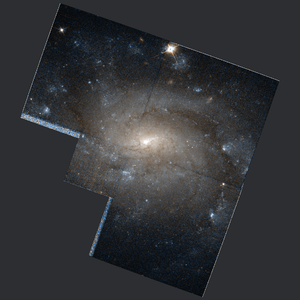
NGC 4487 est une galaxie spirale intermédiaire située dans la constellation du Vierge à environ 47 millions d'années-lumière de la Voie lactée. Elle a été découverte par l'astronome germano-britannique William Herschel en 1789.